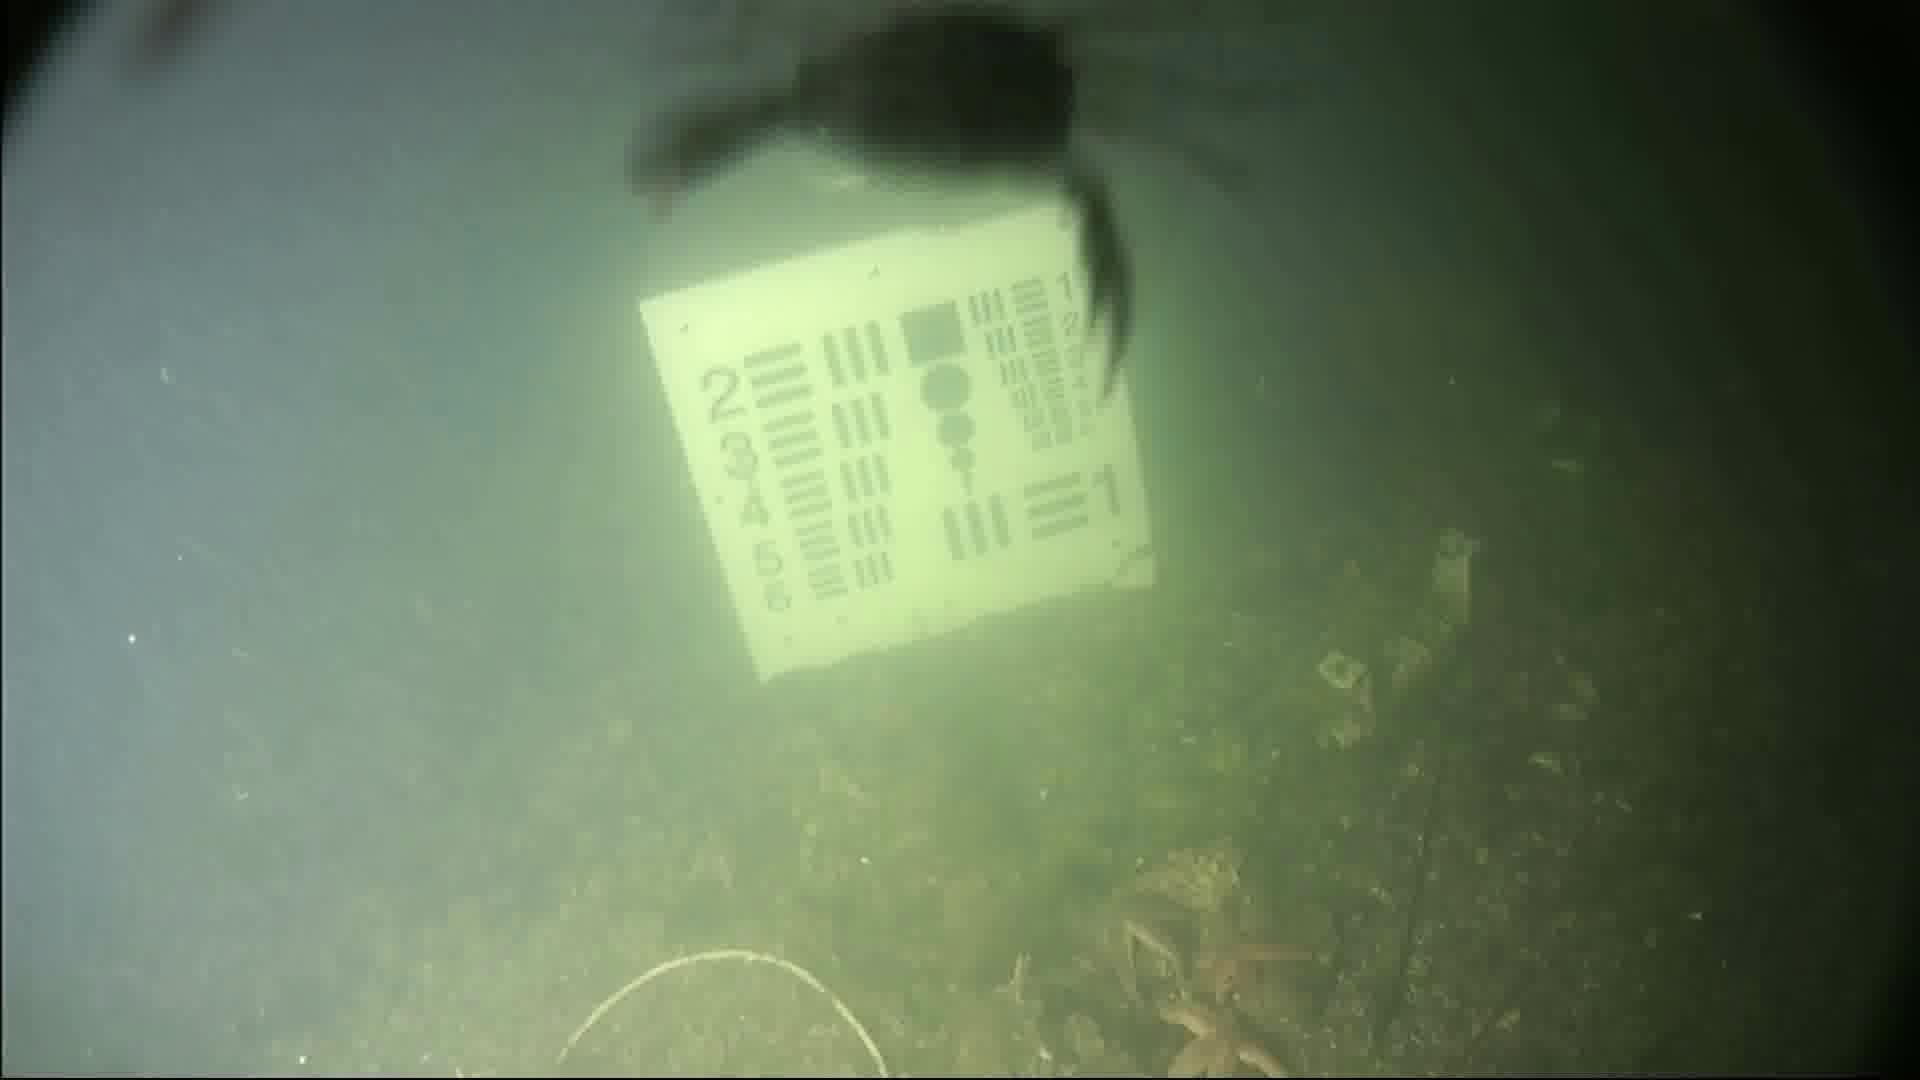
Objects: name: starfish
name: crab